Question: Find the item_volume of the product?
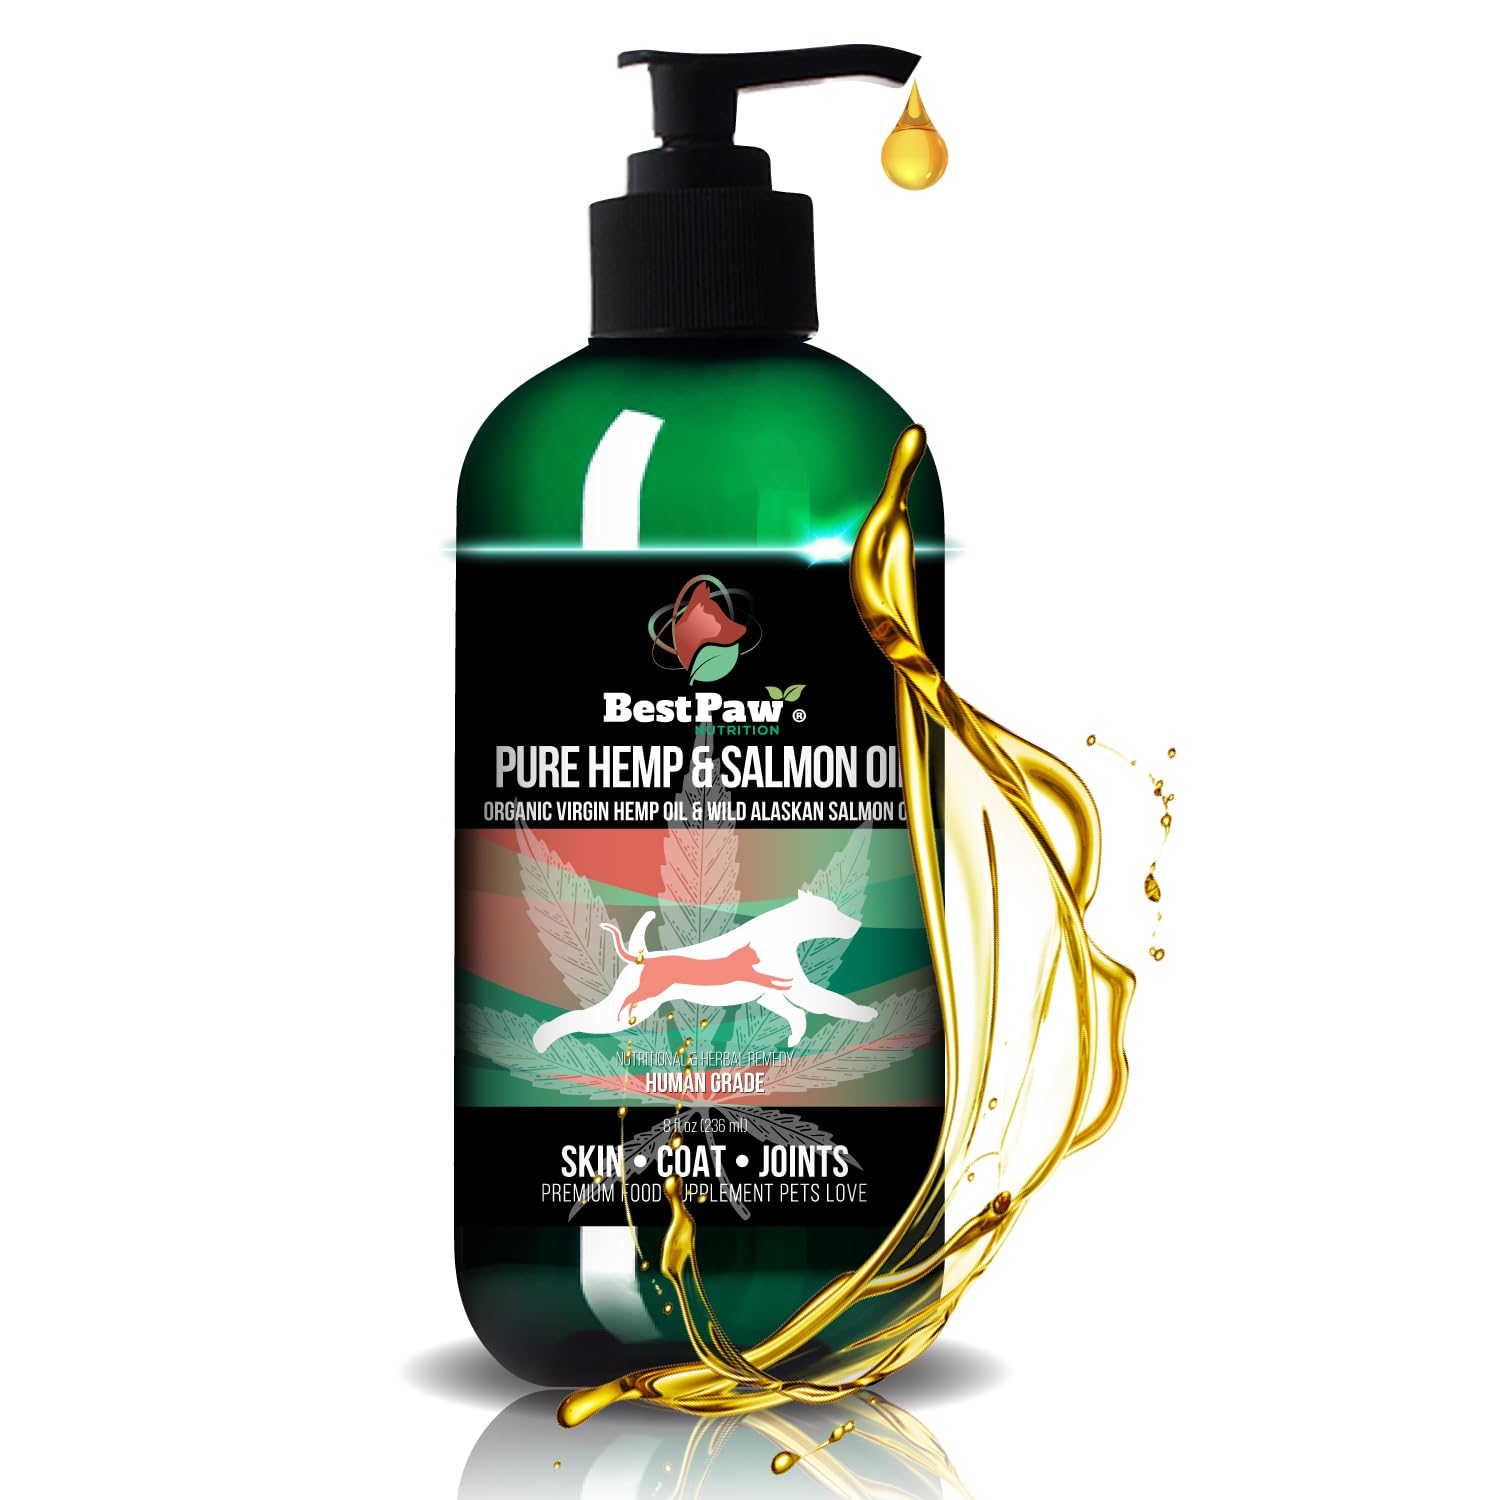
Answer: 8.0 fluid ounce